Vladislav Nehasil

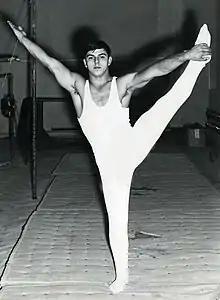
Nehasil in 1978

Vladislav Nehasil (born 23 March 1947) is a Czech gymnast. He competed at the 1972 Summer Olympics and the 1976 Summer Olympics.